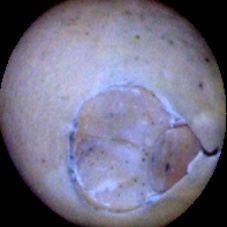
Label: Broken